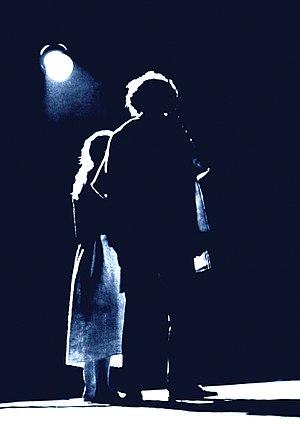
Photo de représentation
Les Tréteaux d'Armor est une troupe théâtrale fondée à Brest en mai 1968 par Gérard Auffret, pour un théâtre breton populaire et qui a exercé son activité principalement en Bretagne jusqu'en 1975.